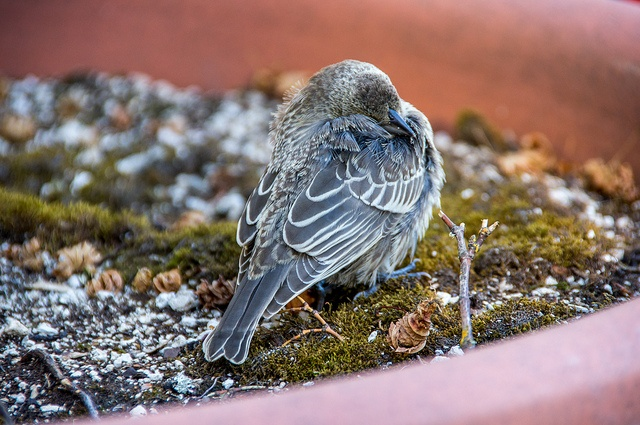
A small bird sitting on top of a potted plant.
The bird with a blue beak is standing on the grass.
Close up of a small bird tucking its head into its feathers.
A bird is sleeping in a planting pot.
A close shot of a bird cleaning itself in a large flower pot.